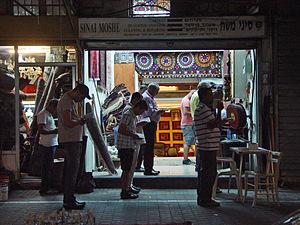
La tefillat Haʿamida ou tefillat la'hash, plus couramment appelée ʿamida, est un ensemble de bénédictions occupant une place centrale dans les offices de prière du judaïsme.